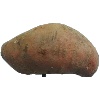
Label: potato_sweet